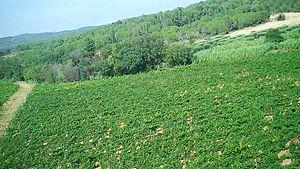
Boutenac Vignoble de Corbières
Boutenac est une commune française, située dans le département de l'Aude en région Occitanie.
Le corbières est un vin français d'appellation d'origine contrôlée produit sur un vaste territoire au sud de l'Aude. Il partage son nom avec l'appellation corbières-boutenac.
Le corbières-boutenac est un vin rouge d'appellation d'origine contrôlée produit dans le département de l'Aude.